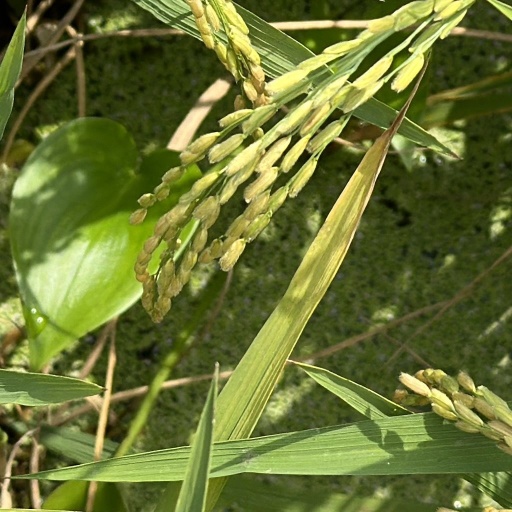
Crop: rice